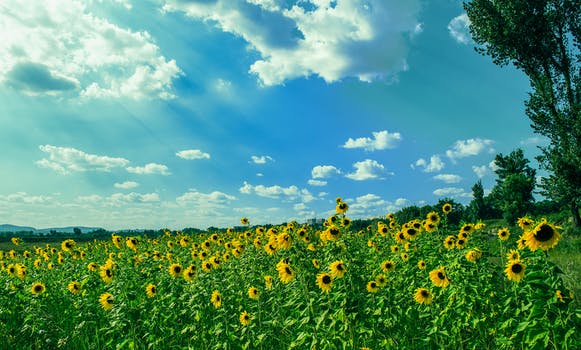
Label: No Watermark